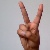
The image shows a hand gesture representing the letter 'V' in Indian Sign Language.